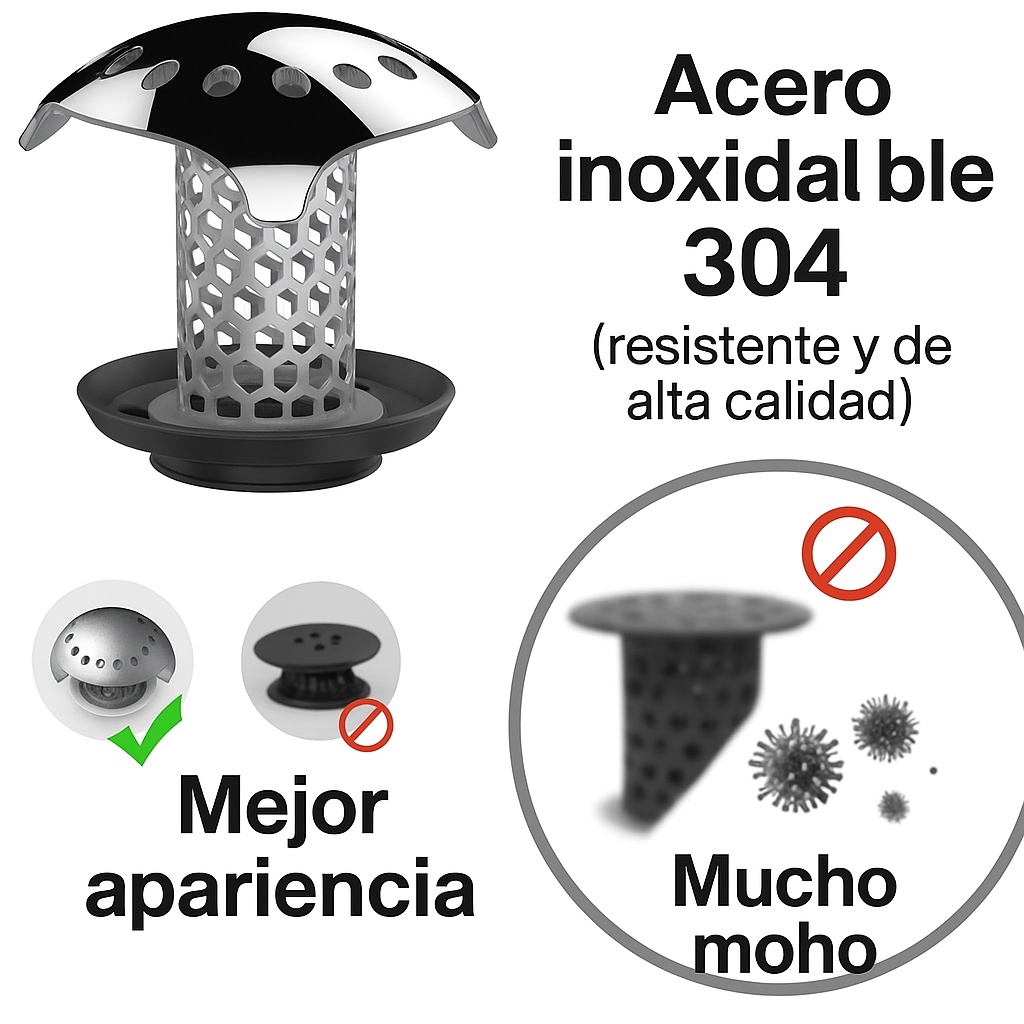
Smartplug: El atrapa pelos más potente del mercado — fácil, rápido y sin químicos.
Brand: CENHOGAR
Category: Home & Garden > Household Supplies > Pest Control > Pest Control Traps > Scissor Traps